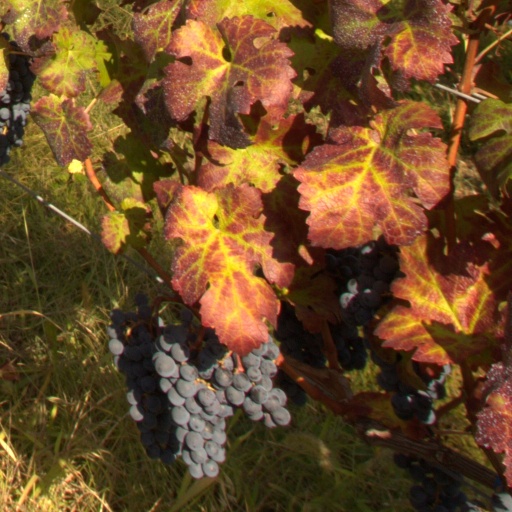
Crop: grape